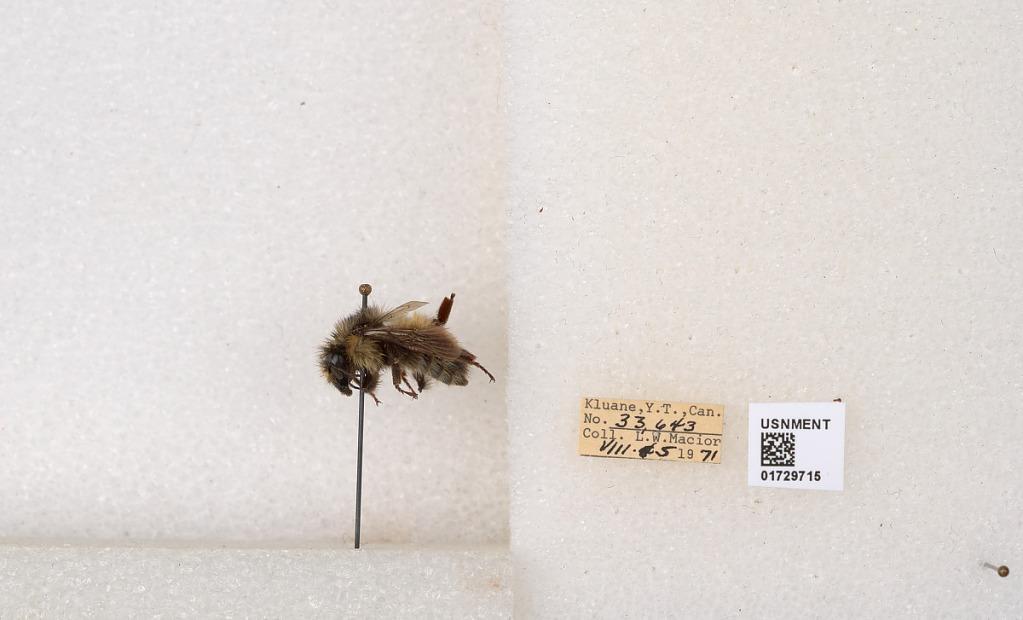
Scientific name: Bombus flavifrons Cresson
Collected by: L. Macior
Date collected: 1971-8-5
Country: Canada
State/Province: Yukon Territory
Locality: Kluane National Park and Reserve
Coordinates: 60.7493, -139.504